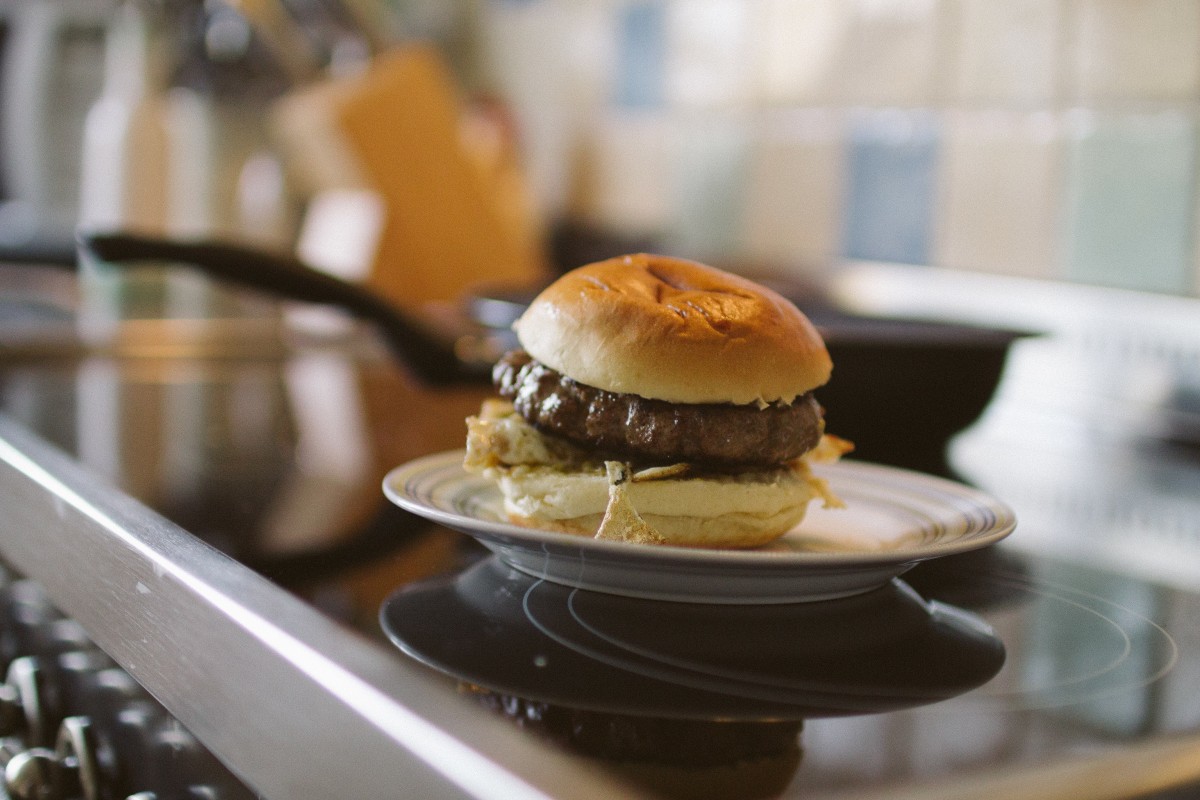
Tags: dish, meal, food, breakfast, baking, hamburger, brunch